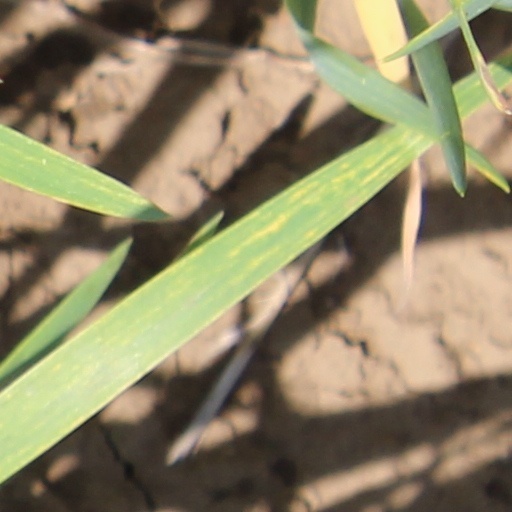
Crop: wheat